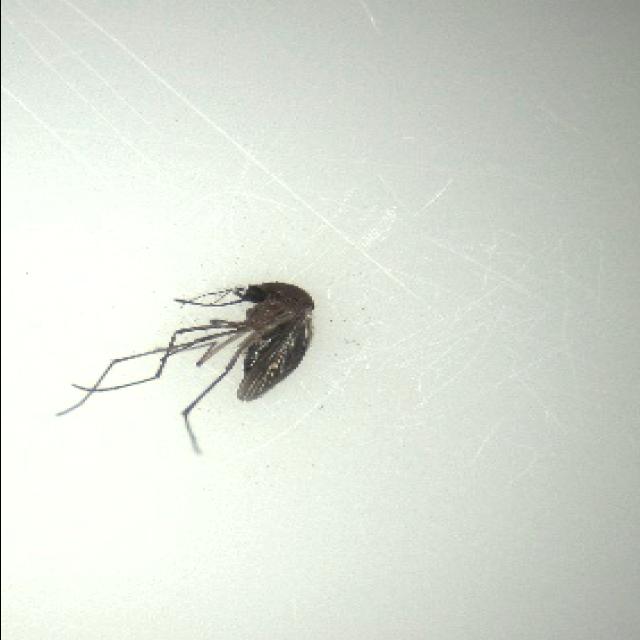
Species: culex_tritaeniorhynchus